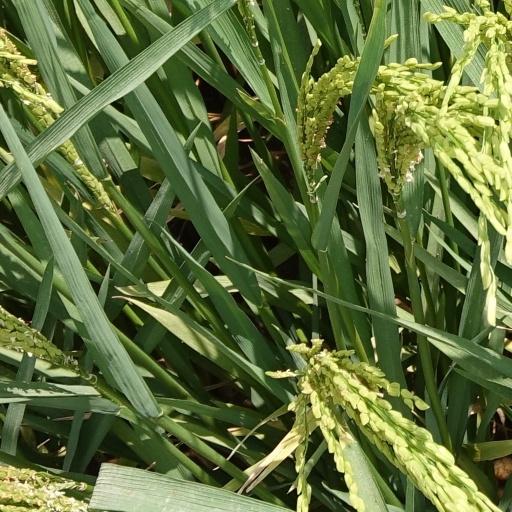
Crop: rice